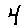
Label: 4